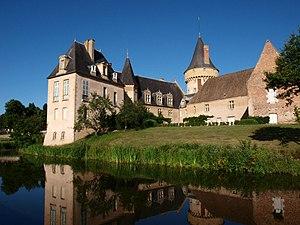
Château de Saligny situé à Saligny-sur-Roudon, dans le département de l'Allier (03)
Le château de Saligny est un château situé à Saligny-sur-Roudon, en France.
Cet article recense une partie des monuments historiques de l'Allier, en France.
Saligny-sur-Roudon est une commune française, située dans le département de l'Allier en région Auvergne-Rhône-Alpes.